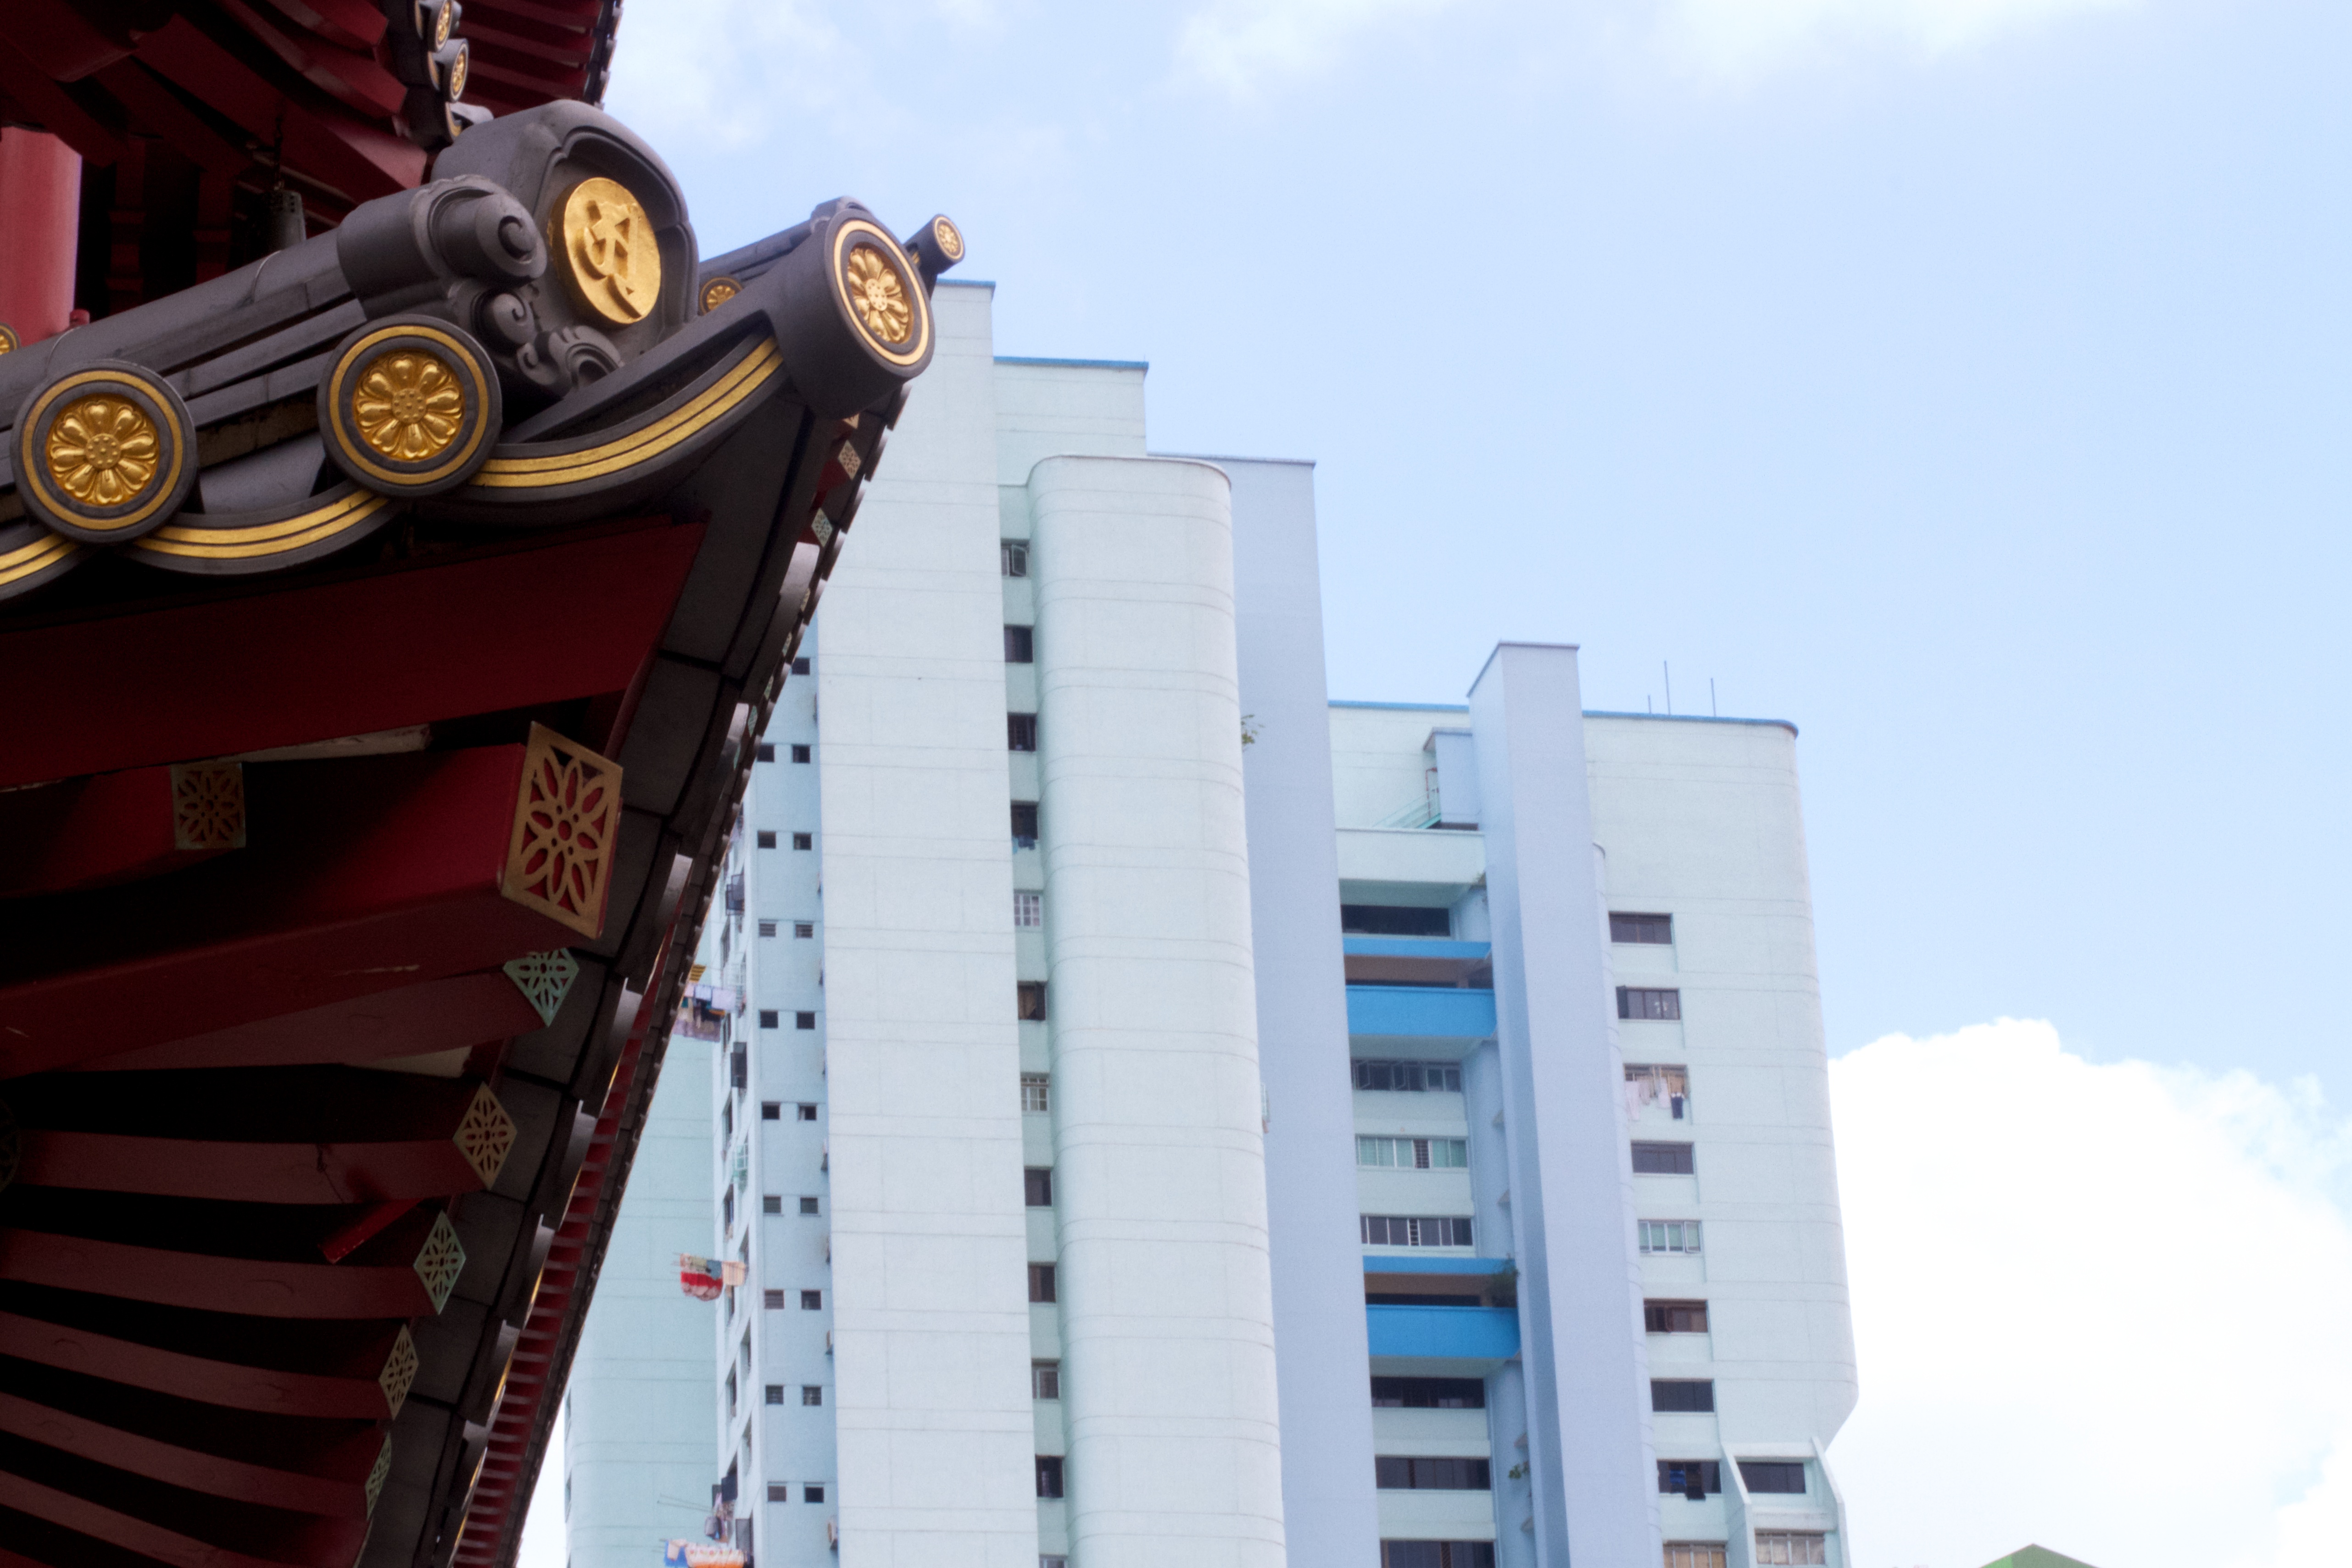
tower